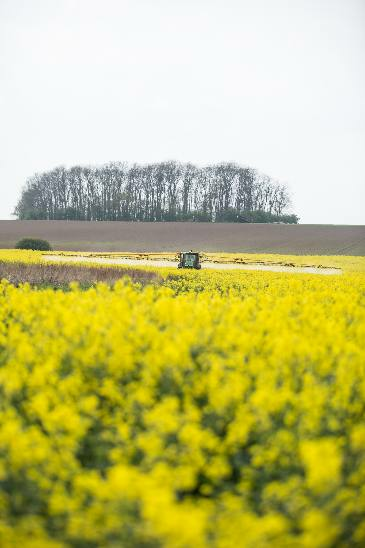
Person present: No